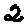
Label: 2